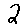
Label: 2